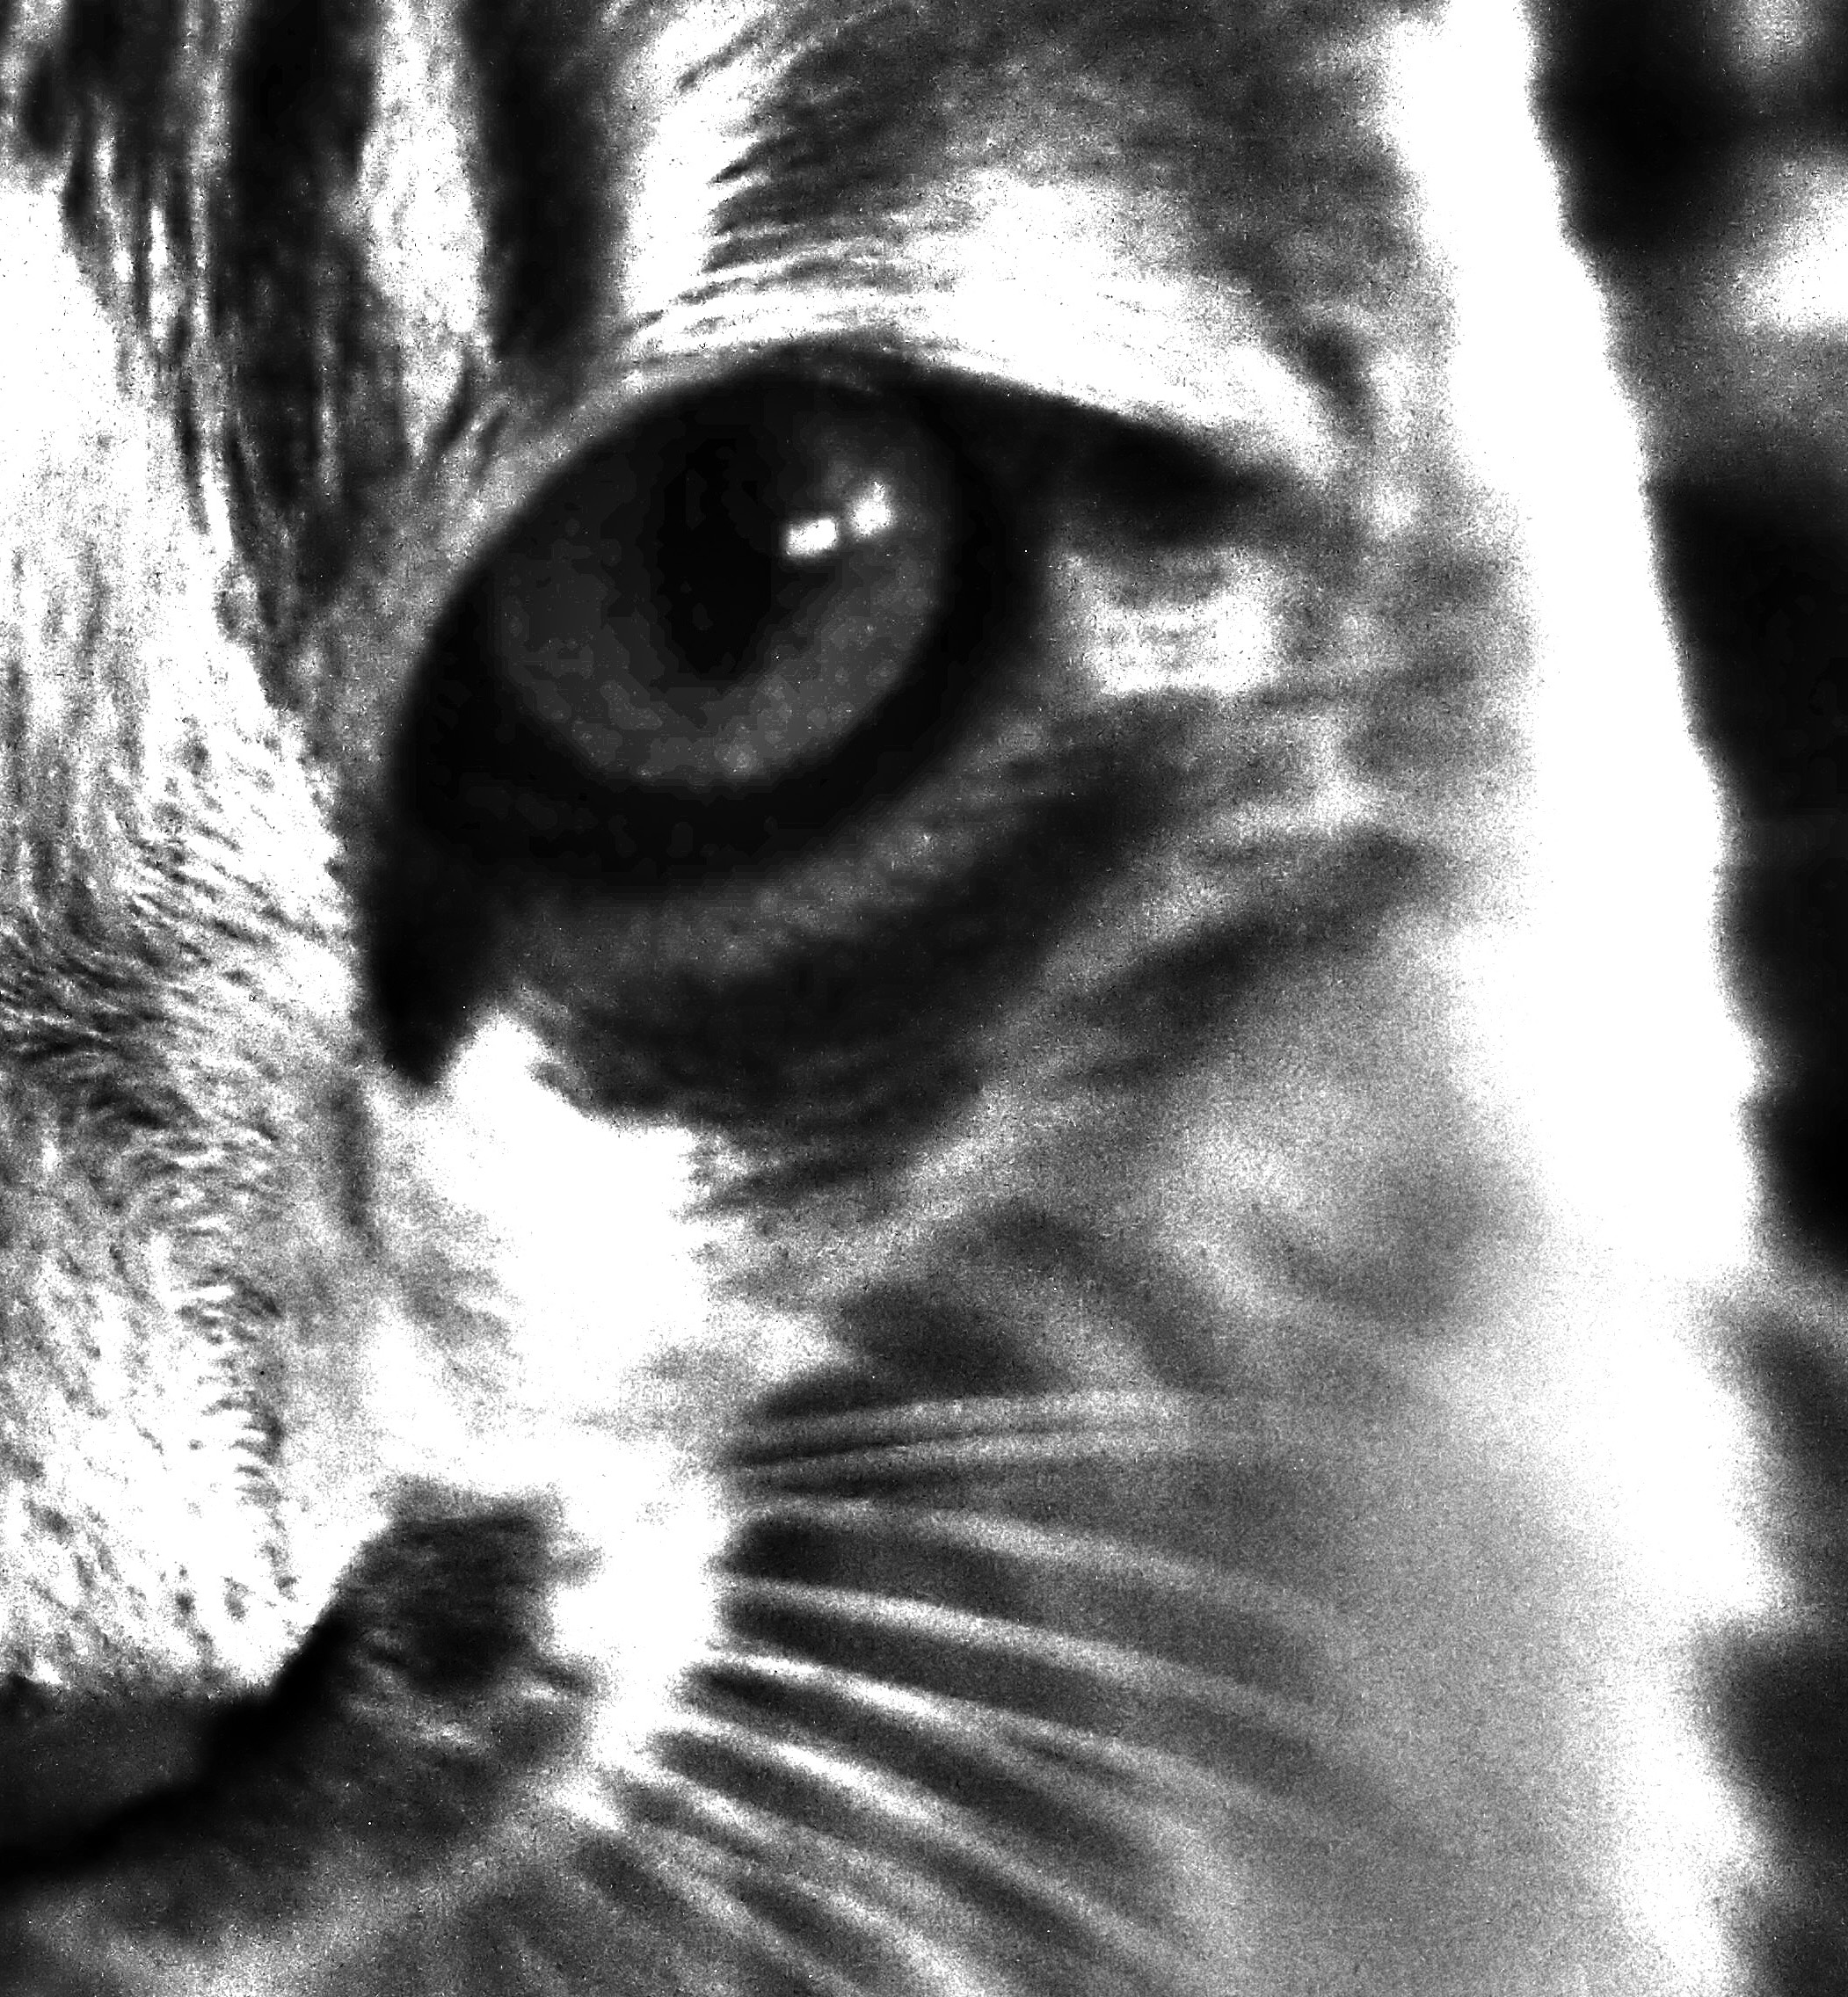
black and white, white, cat, feline, black, monochrome, close, close up, bw, nose, eyes, creativecommons, drawing, head, dramatic, maximus, monochrome photography